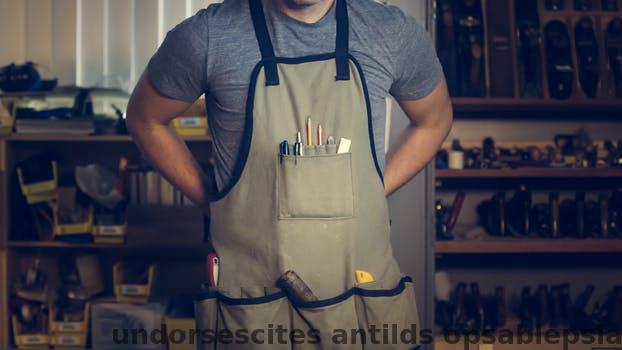
Label: Watermark